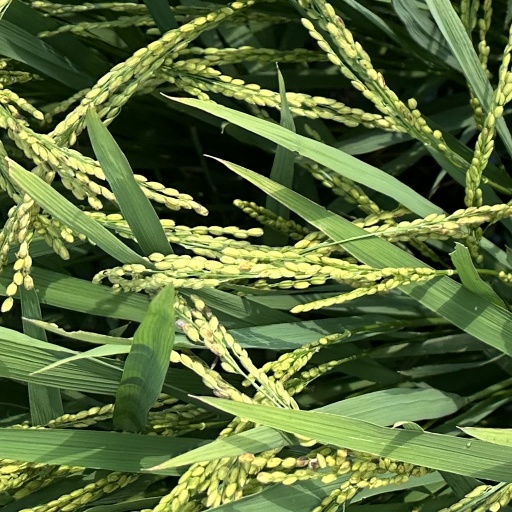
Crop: rice